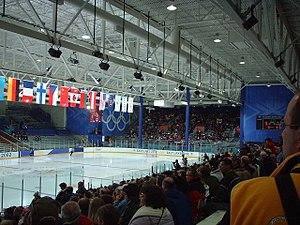
Les Jeux olympiques d'hiver de 2002, officiellement connus comme les XIXᵉˢ Jeux olympiques d'hiver, ont eu lieu à Salt Lake City aux États-Unis du 8 au 24 février 2002. Plusieurs fois candidate par le passé, Salt Lake City obtient les Jeux en s'imposant face à Östersund, Sion et Québec. Elle est la troisième ville américaine à accueillir les Jeux olympiques d'hiver après Lake Placid en 1932 et 1980 et Squaw Valley en 1960. L'organisation des Jeux est confiée au « Salt Lake Olympic Committee », présidé par Mitt Romney. L'ensemble des sites de compétition se situent dans l'Utah, répartis entre les villes de Salt Lake City, Provo, Ogden et les stations de sports d'hiver de la chaîne Wasatch.